Albert Bessis

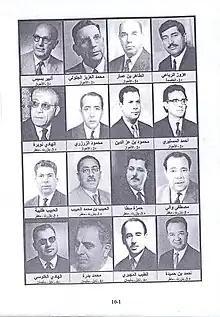
Albert Bessis (top left) listed among members of the 1956 Tunisian Constituent Assembly.

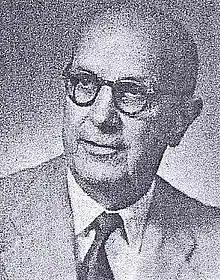
Portrait of Albert Bessis.

Albert Bessis (Arabic: ألبير بسيس) (1972–1885) was a Tunisian politician. He directed urban planning and housing for the country after its independence and also served as a member of its parliament until 1969.